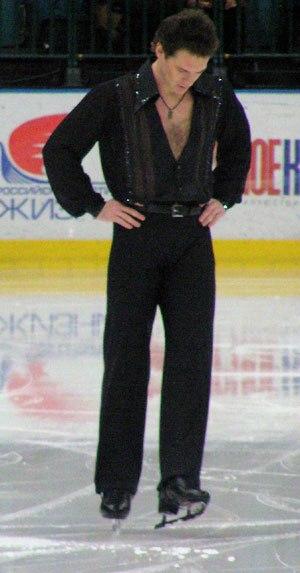
Alekseï Vladimirovitch Tikhonov, né le 1ᵉʳ novembre 1971 à Samara, est un patineur artistique russe.